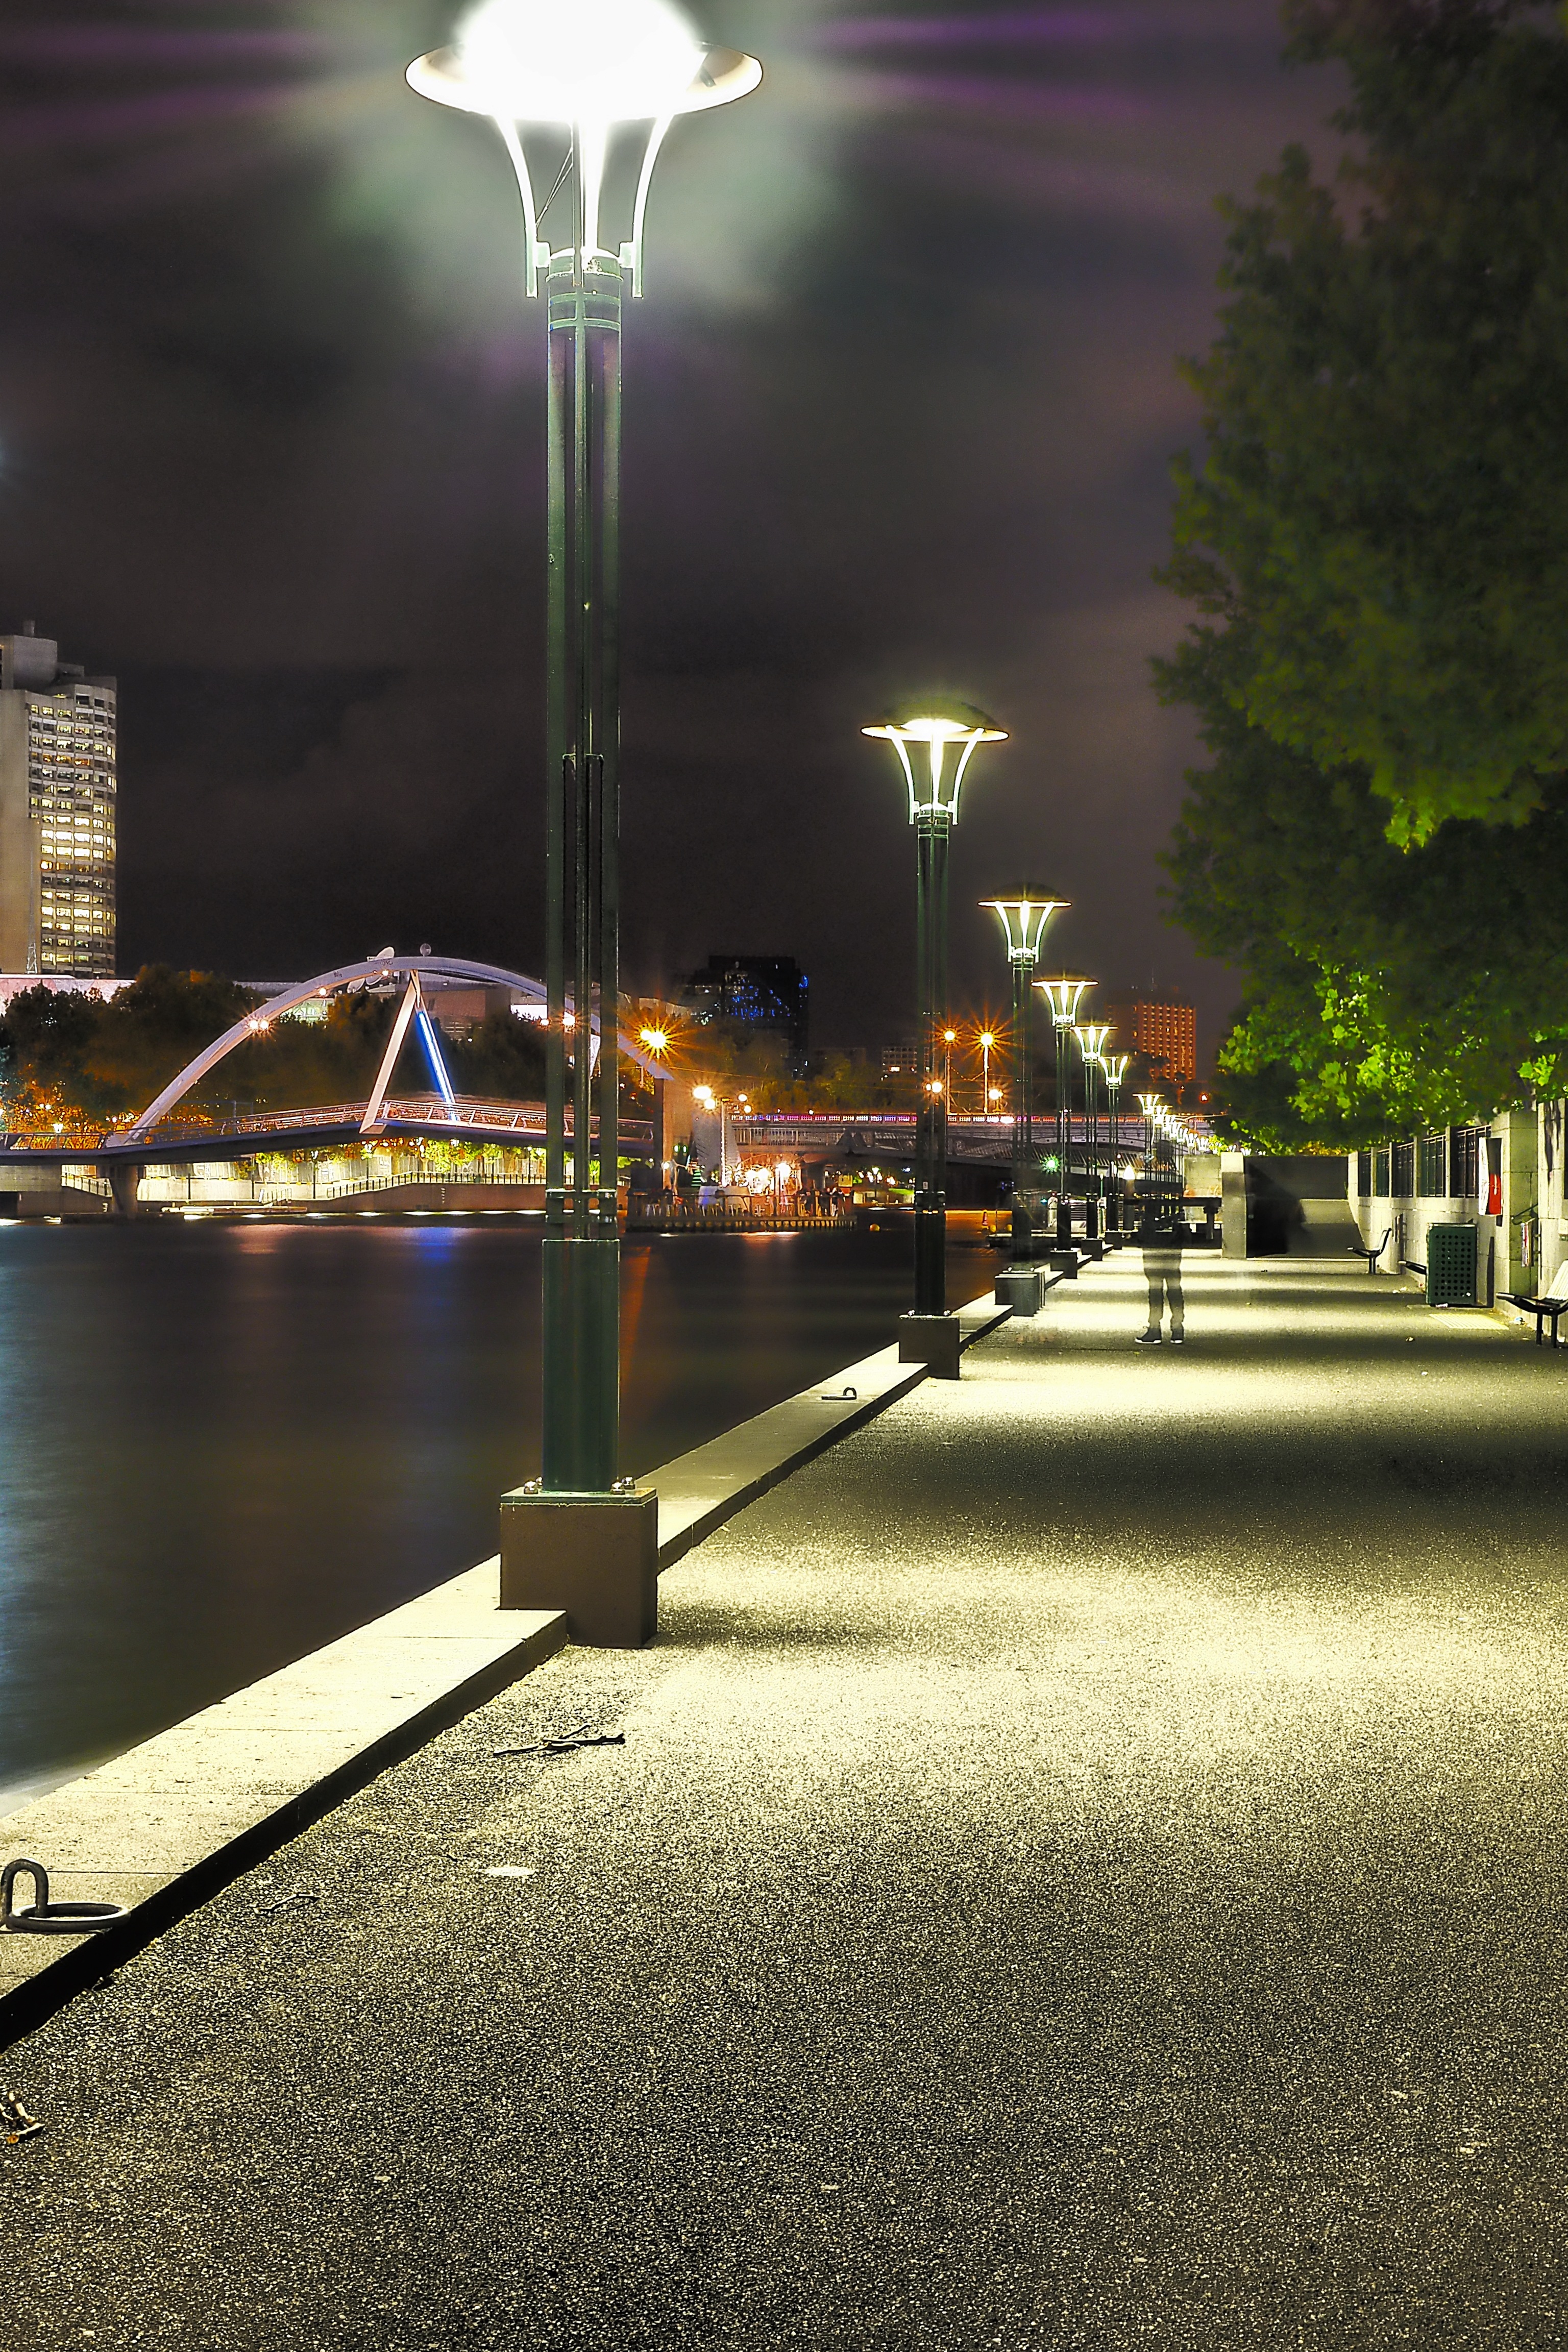
light, night, morning, city, cityscape, evening, reflection, darkness, street light, lighting, light fixture, melbourne, footpath, urban area